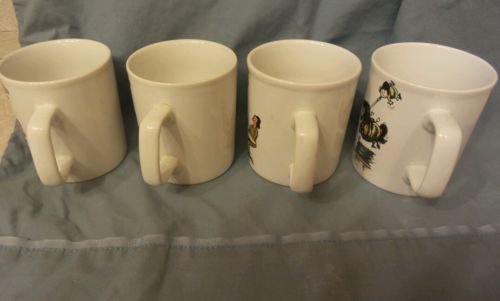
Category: mug